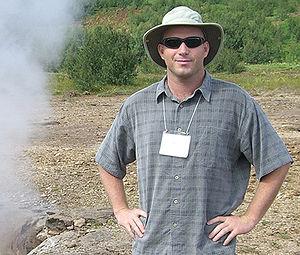
Antony Garrett Lisi, chercheur en physique théorique
Antony Garrett Lisi, né en 1968, est un docteur en physique américain et chercheur indépendant.